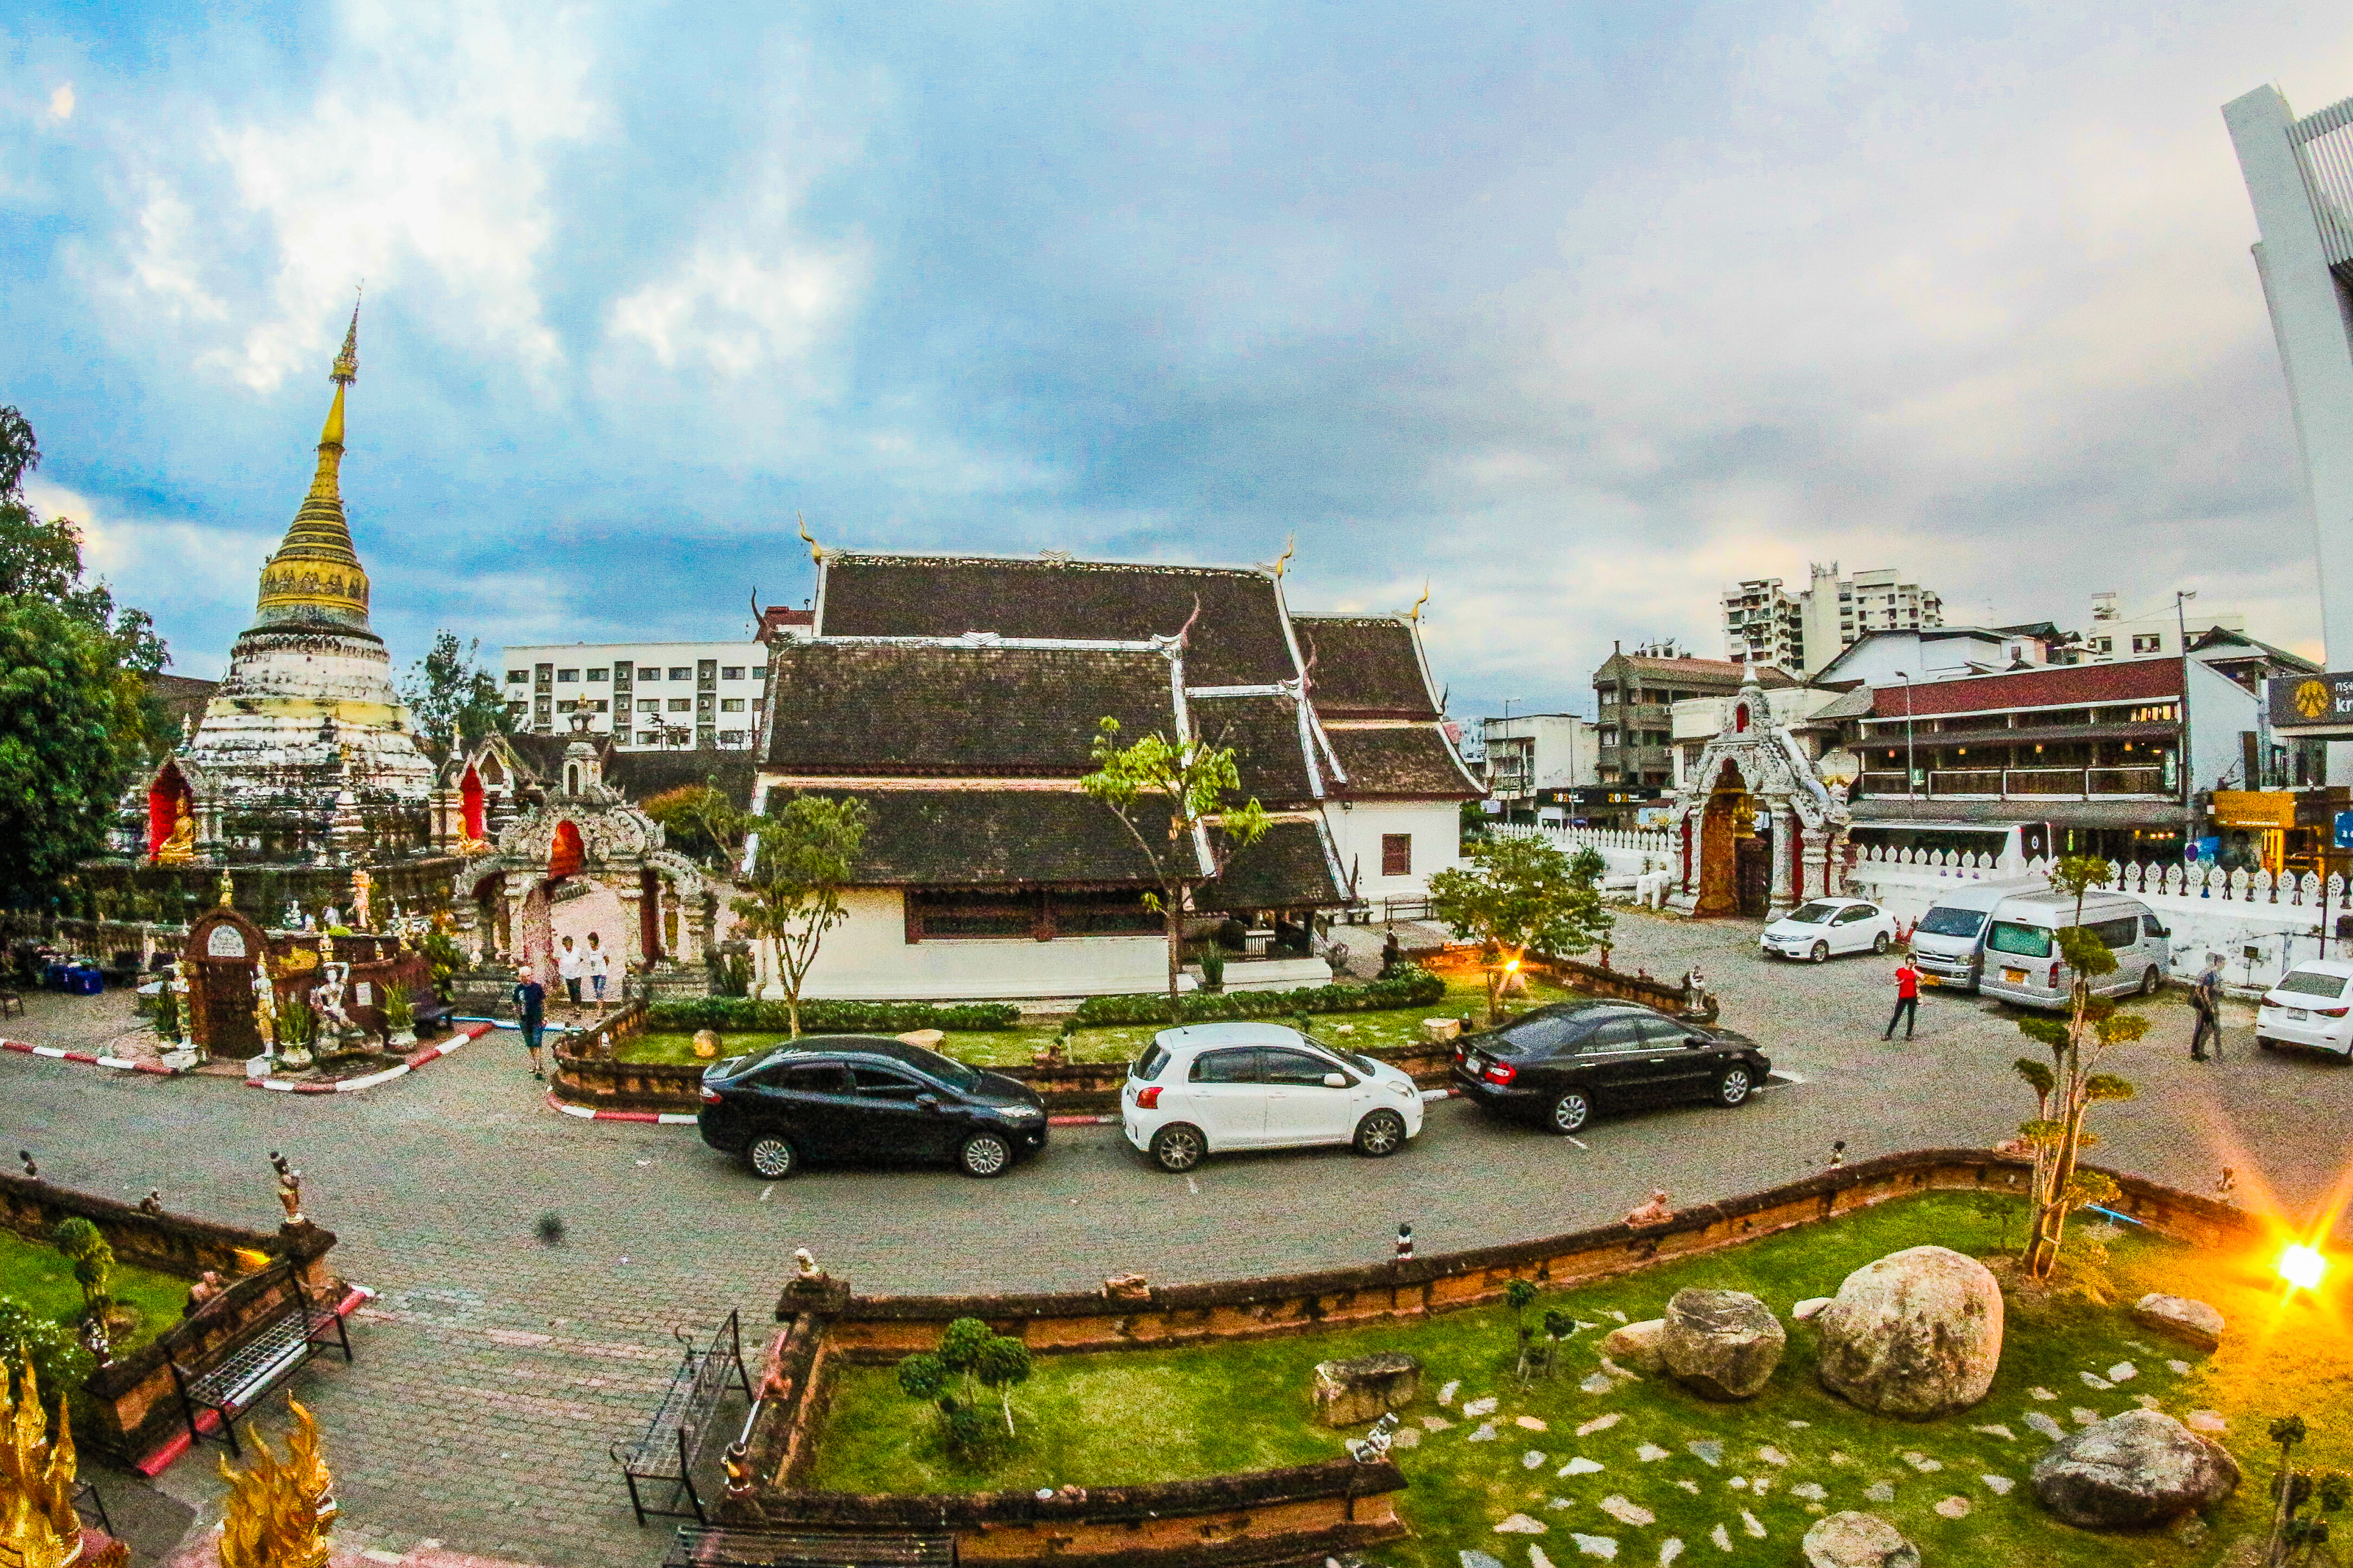
thailand, temple, buddhism, culture, travel, architecture, religion, asia, chiangmai, landmark, ancient, wat, traditional, thai, art, asian, tourism, buddha, buddhist, building, religious, beautiful, gold, statue, history, pagoda, background, chiang mai, sculpture, town, city, panorama, human settlement, town square, photography, urban area, mixed use, metropolitan area, sky, plaza, vehicle, street, downtown, road, urban design, thoroughfare, traffic, car